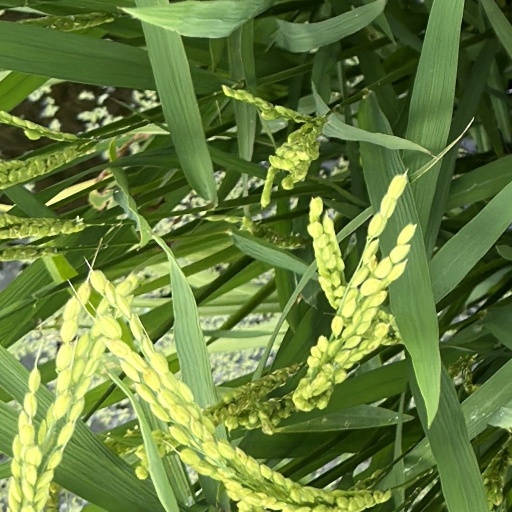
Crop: rice